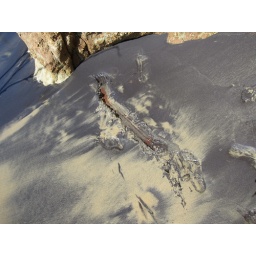
We dug our feet in the sand and the water that rose up was red!